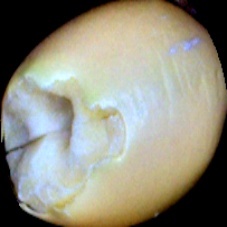
Label: Broken